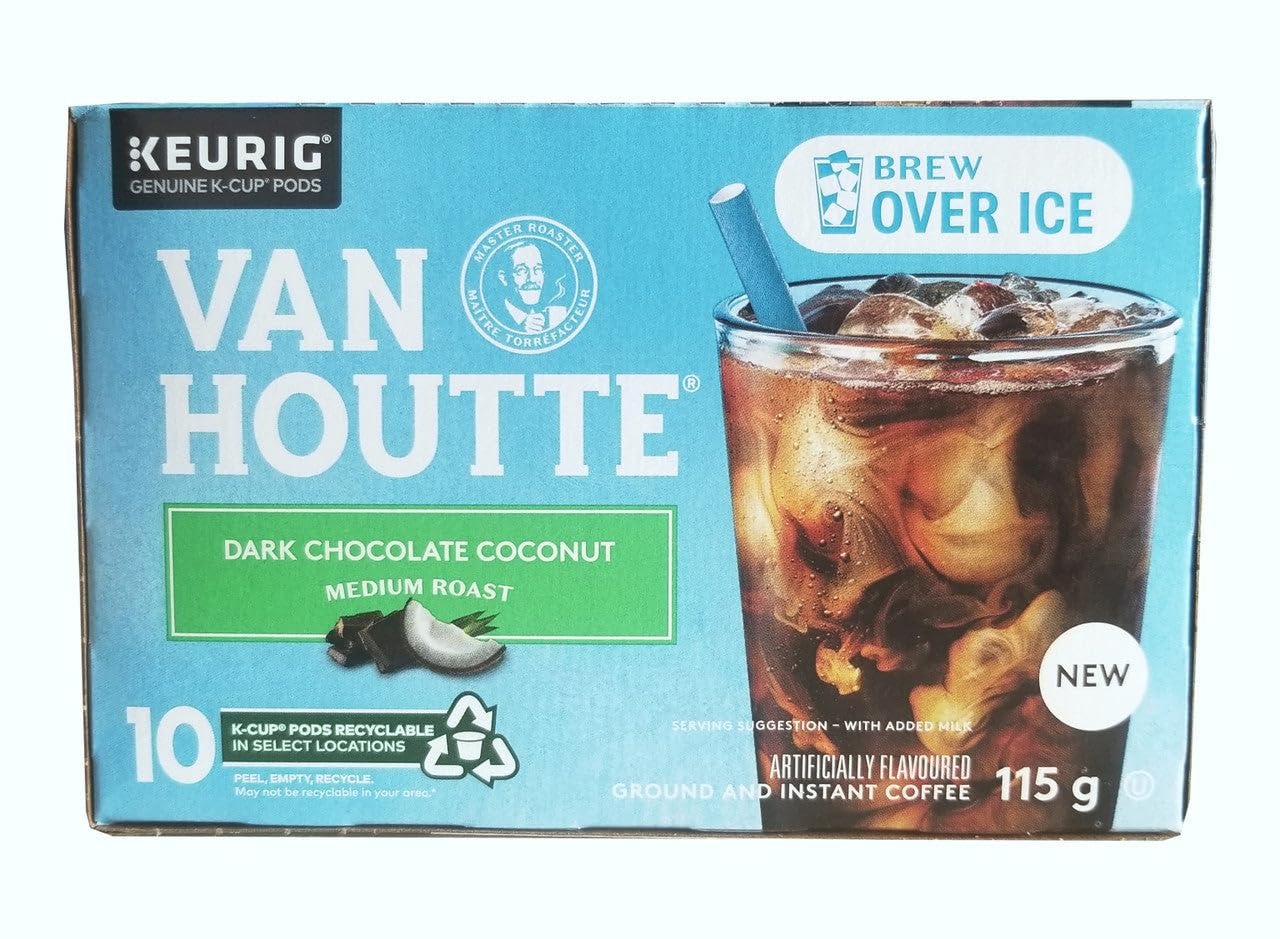
Item Name: Van Houtte Brew over Ice Dark Chocolate Coconut Medium Roast Coffee, 10 K-Cups, 115g/4 oz. Box (Imported from Canada)
Value: 10.0
Unit: Count

Price: 27.94